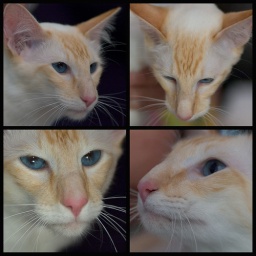
This is one of my favourite cats from the cat show in Copenhagen - A flame point balinese